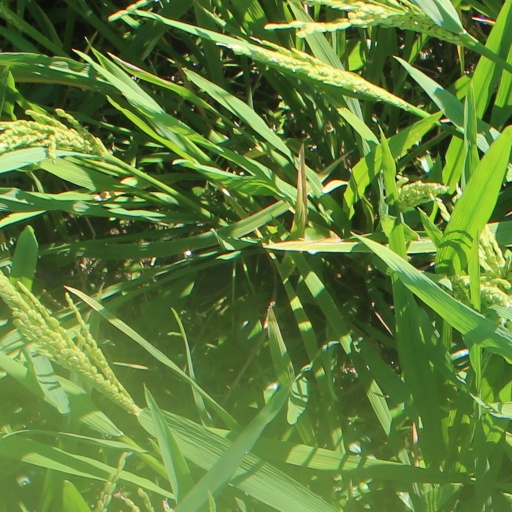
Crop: rice